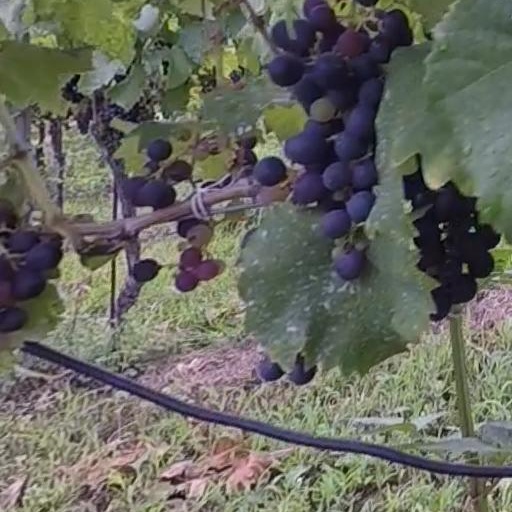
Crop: grape